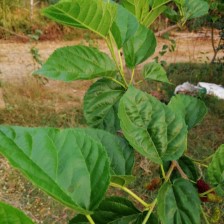
Variety: BlackAustralia